Thomas G. Weiss

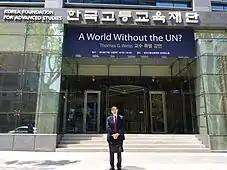
Thomas G. Weiss in Korea launching his latest book

Weiss has authored or edited some 60 books and 275 articles and book chapters. His research interests focus primarily on the United Nations, global governance, humanitarianism, human rights, the Responsibility to Protect doctrine, and the power of ideas in shaping world order. Weiss's books from the 21st century include (most recent editions are listed):